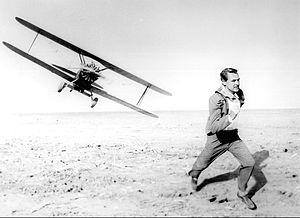
L'Homme de Rio est un film franco-italien réalisé par Philippe de Broca et sorti sur les écrans en 1964. Comédie aventureuse, elle met en scène les péripéties d'un militaire en permission à Paris, joué par Jean-Paul Belmondo, qui se retrouve au Brésil pour secourir sa fiancée, jouée par Françoise Dorléac, enlevée sous ses yeux pour une mystérieuse histoire de statuettes pré-colombiennes.
La Mort aux trousses est un film américain réalisé par Alfred Hitchcock et sorti en 1959. En 1995, le film est sélectionné par le National Film Registry pour être conservé à la bibliothèque du Congrès des États-Unis pour son « importance culturelle, historique ou esthétique ».